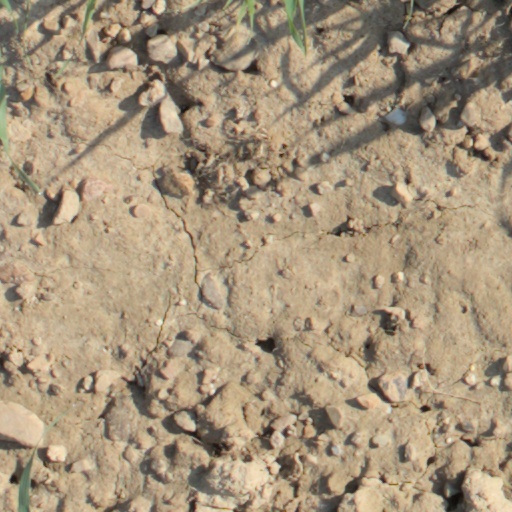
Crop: wheat